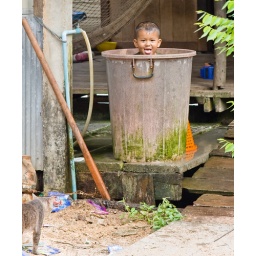
Taking a bath is a lot easier when you are small. The cat is not impressed. Koh Lanta in Lanta Old Town.